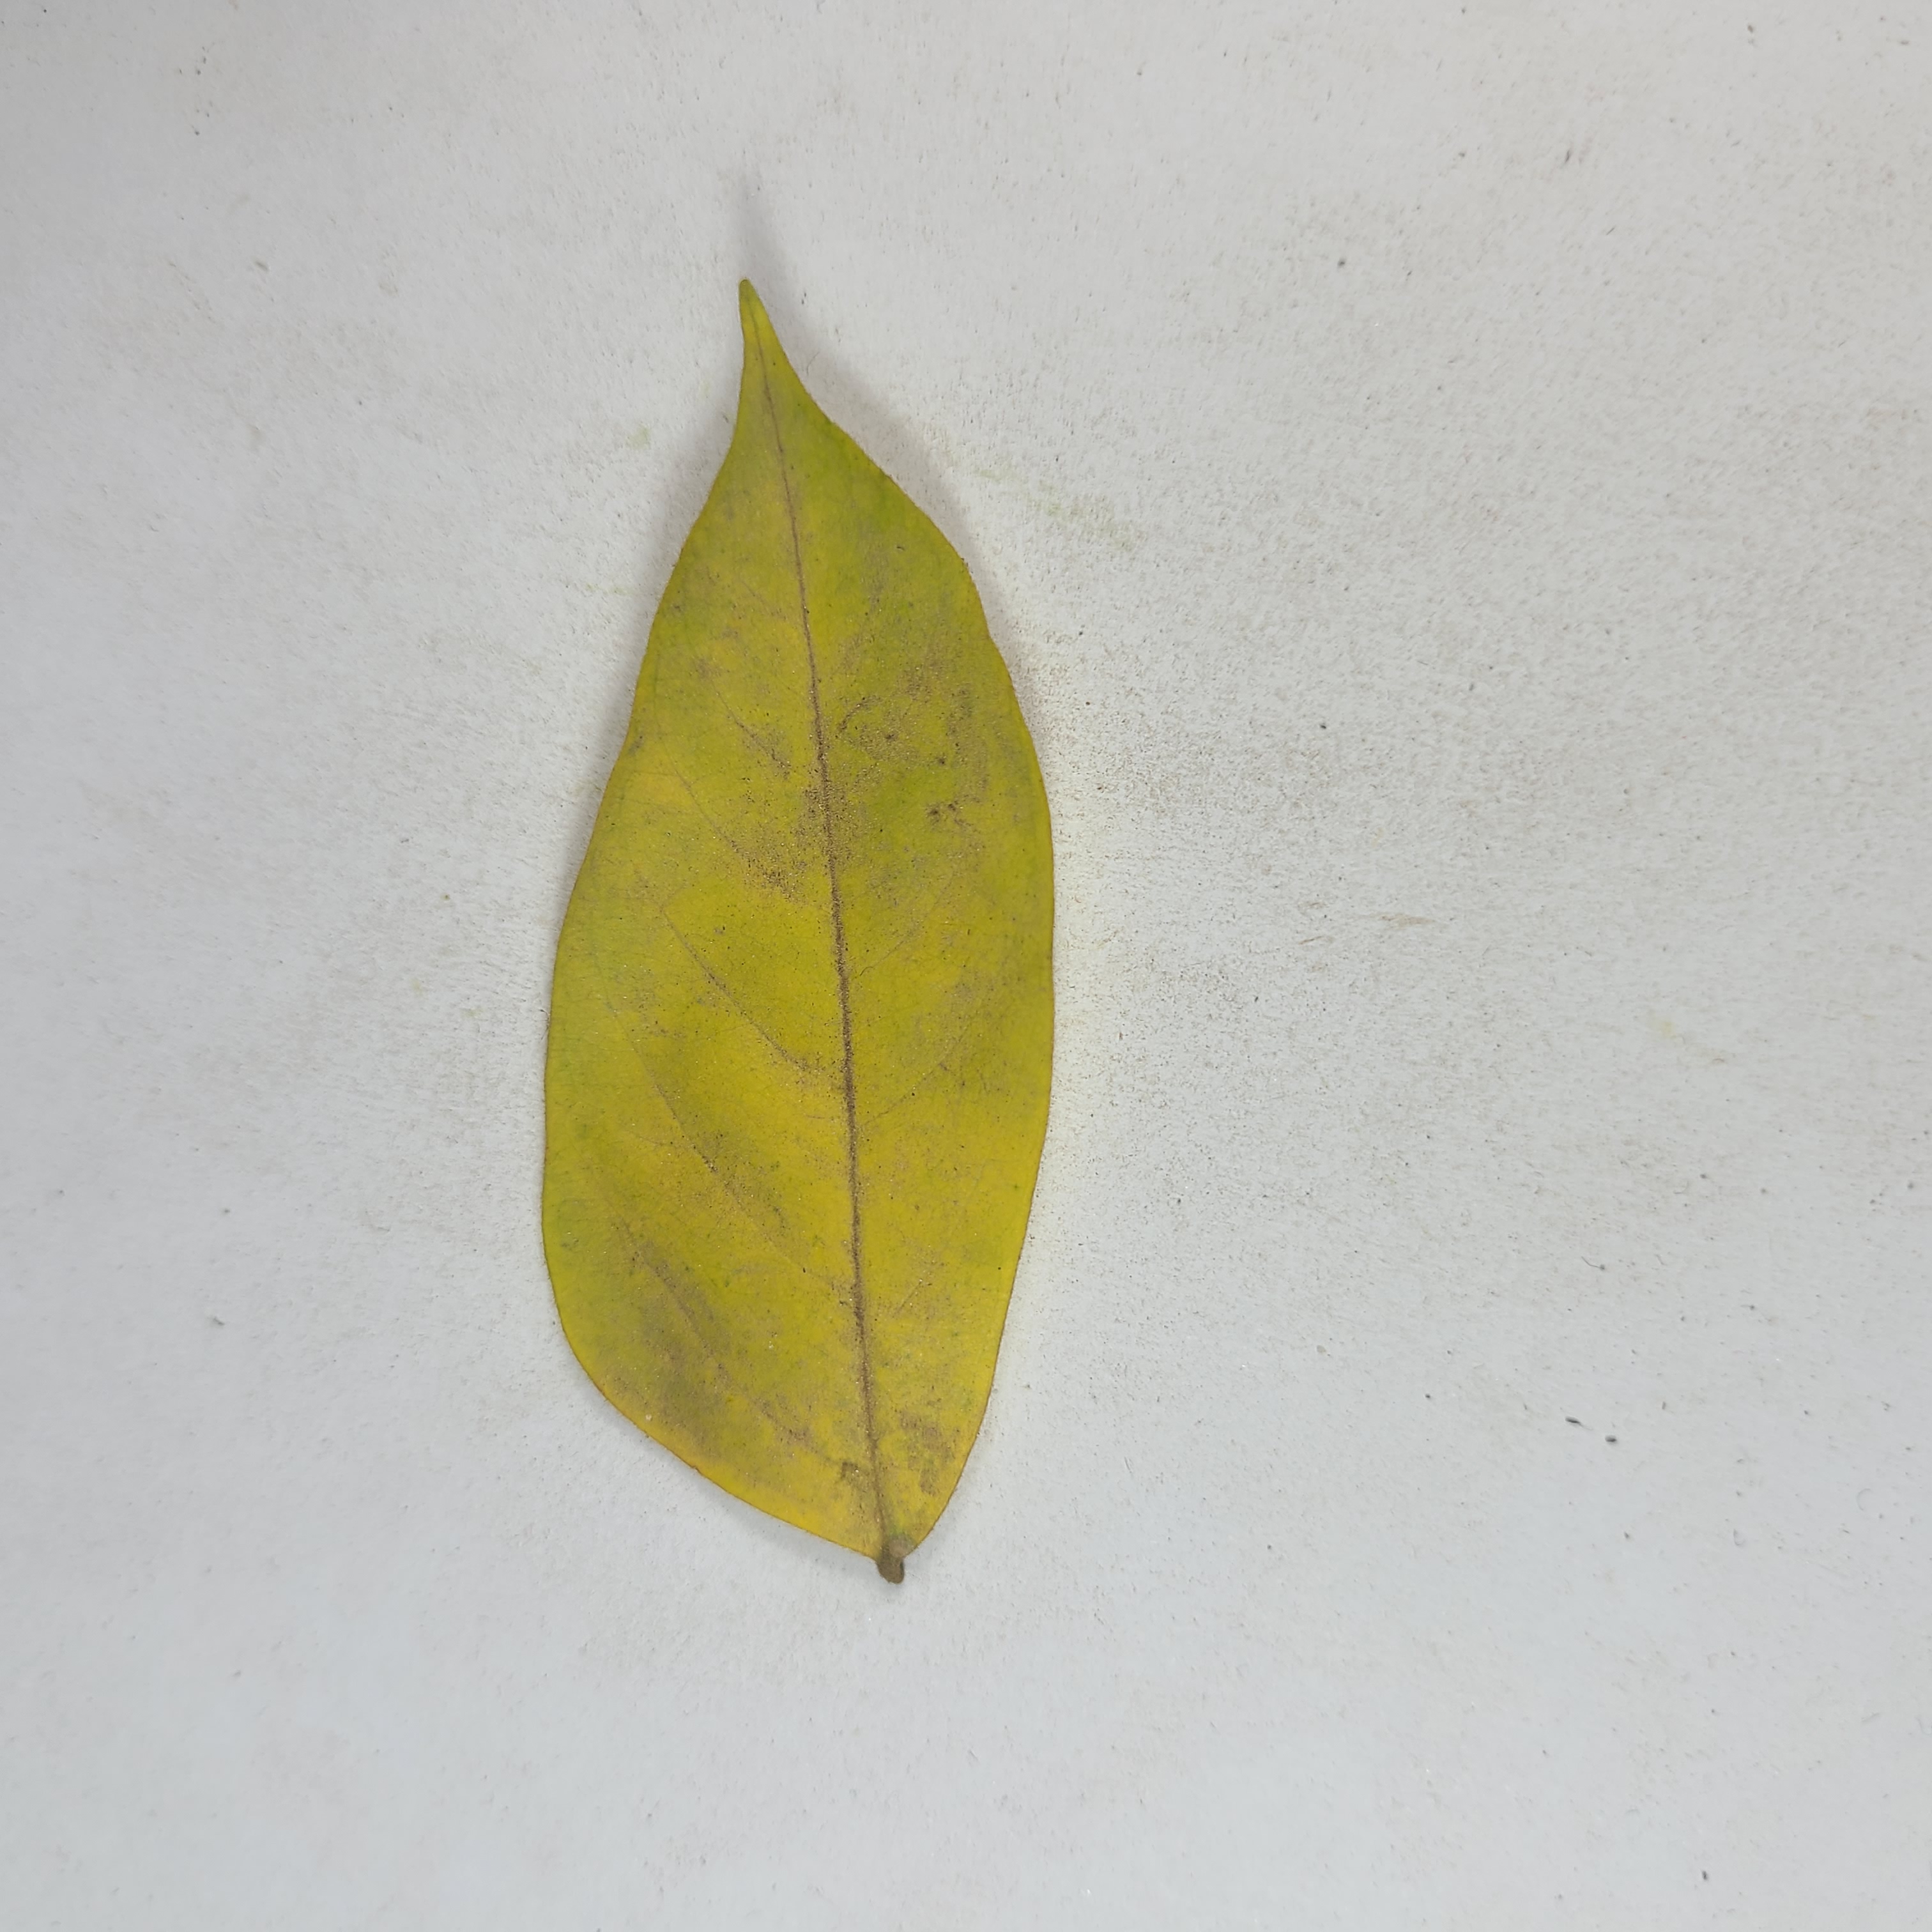
Label: Yellow Leaves